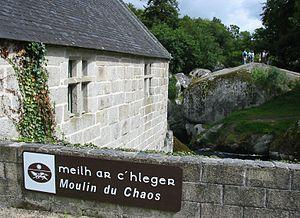
Moulin du Chaos